Hierodoris callispora

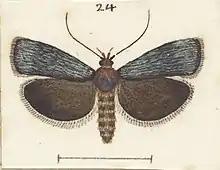
"H. callispora" illustrated by George Hudson

This species was first described by Edward Meyrick in 1912 and named "Heliostibes callispora" using a specimen collected in January by George Hudson in Wellington. In 1988 J. S. Dugdale placed this species within the genus "Hierodoris". The holotype specimen is held at the Natural History Museum, London.